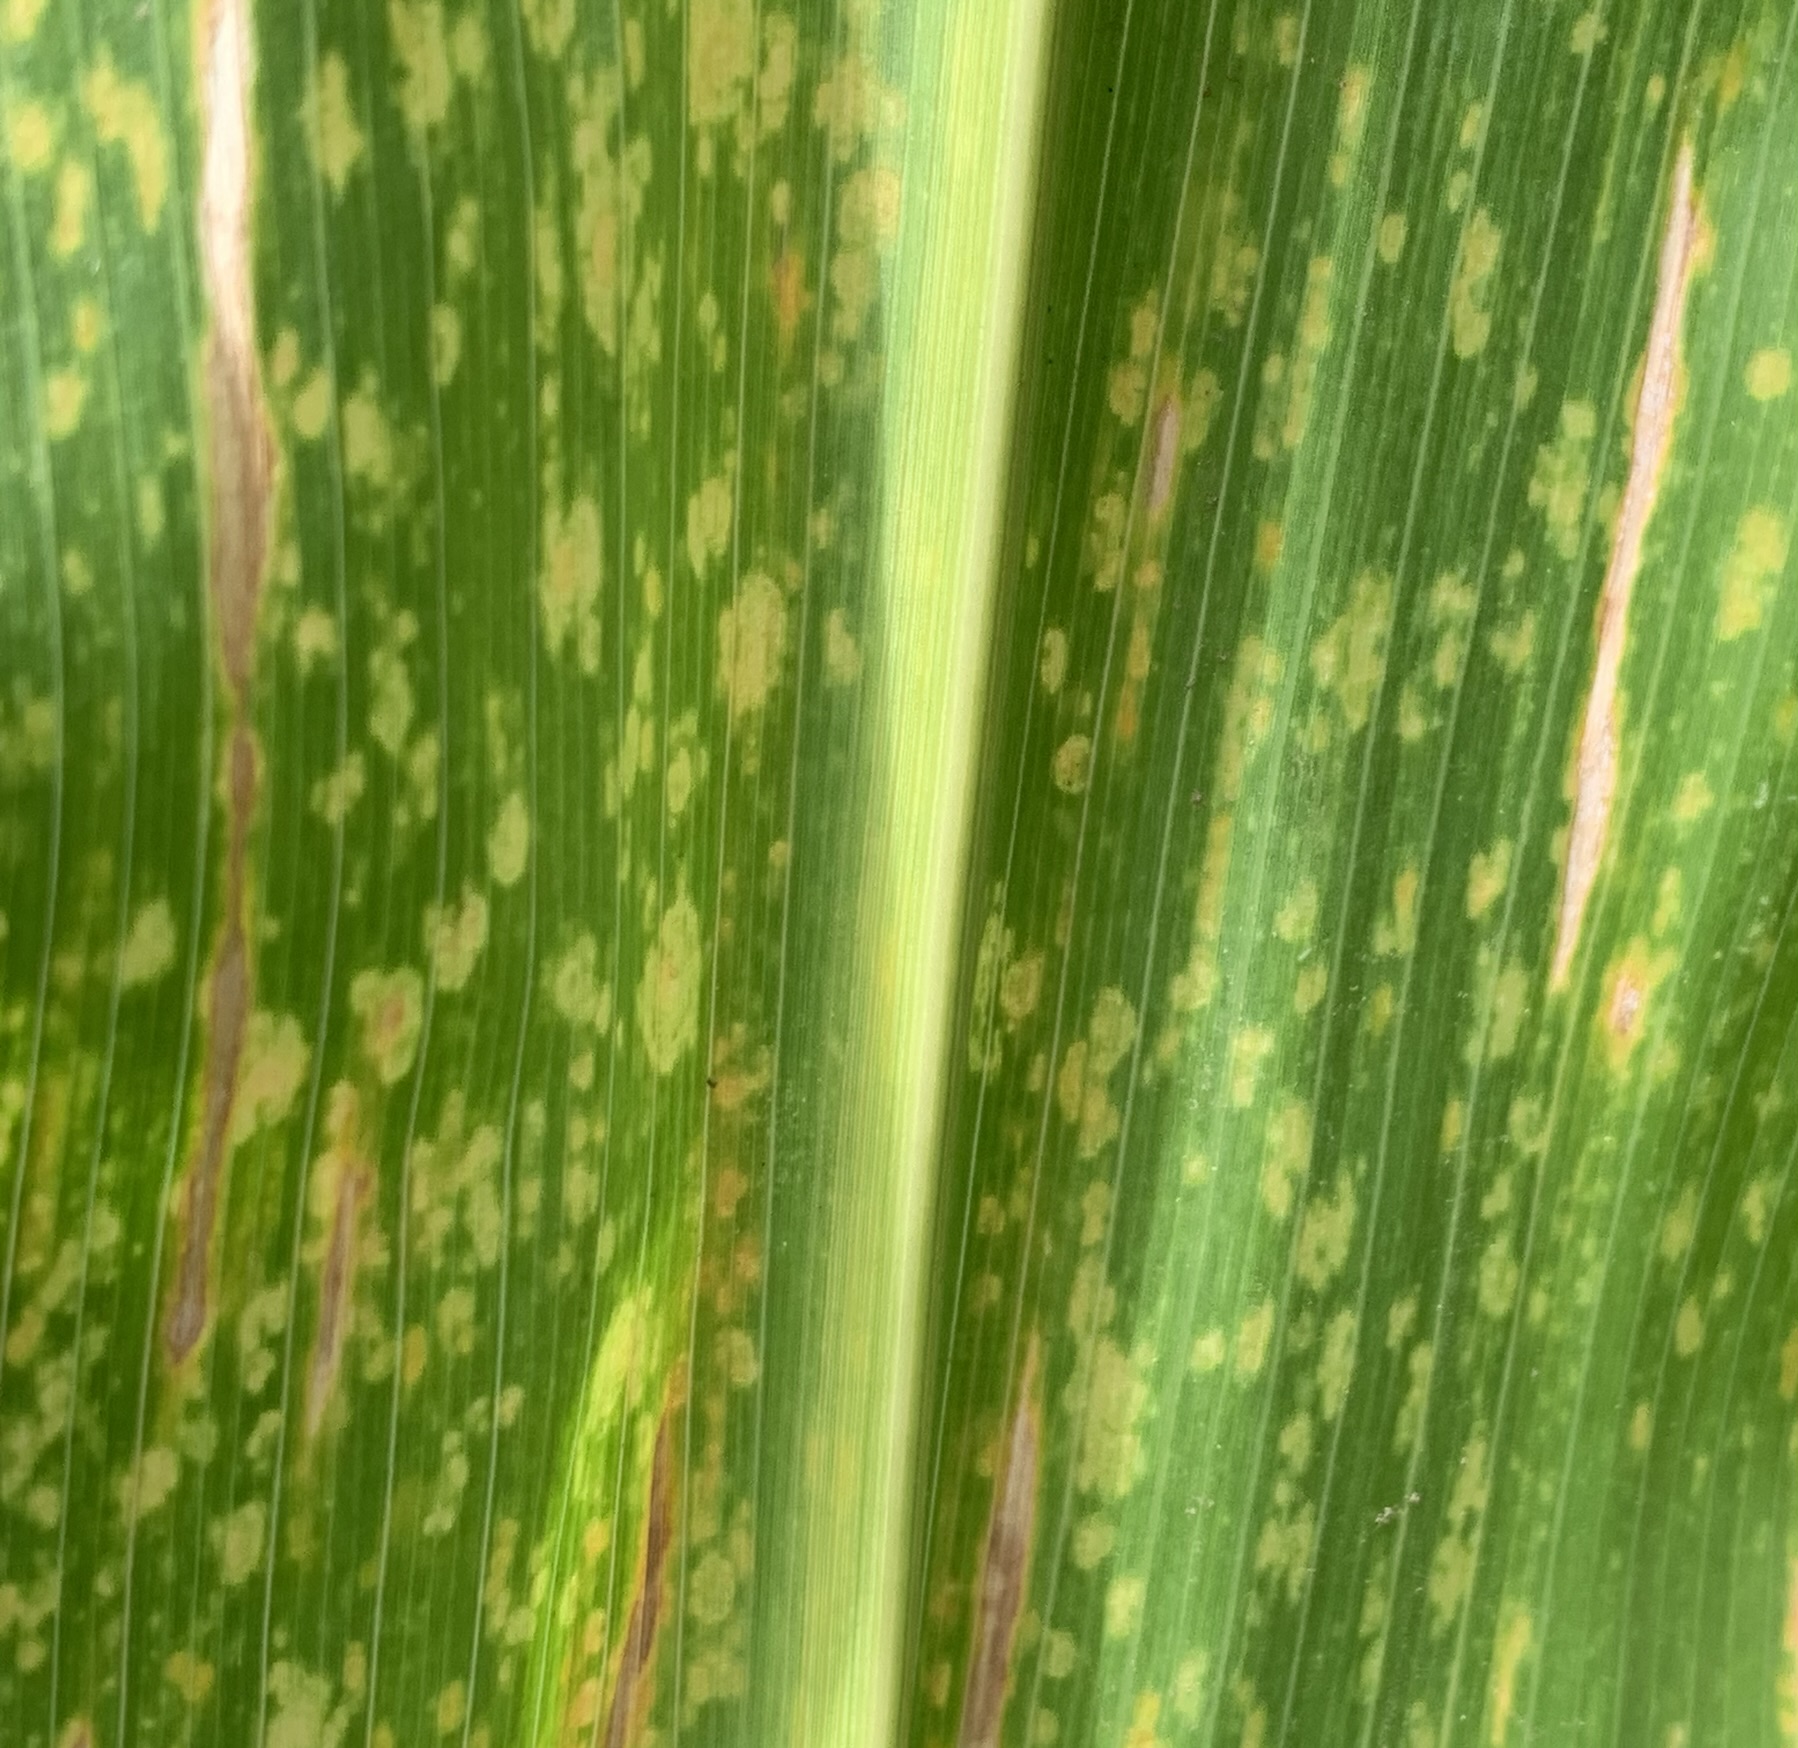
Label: MLN